Ministro Pistarini International Airport

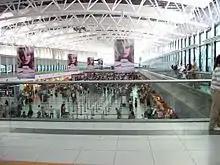
Ministro Pistarini International Airport, Terminal A

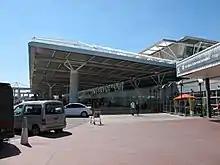
Buenos Aires-Ezeiza Ministro Pistarini International Airport Terminal A

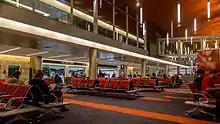
Terminal B

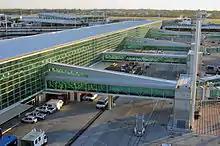
Airport terminal A in 2013

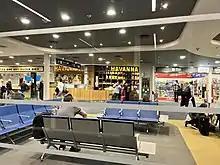
Last waiting area at Terminal A

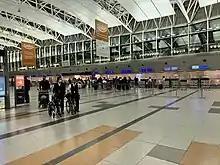
Check-in counters at Terminal A

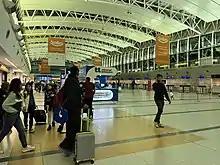
Check-in counters at Terminal A

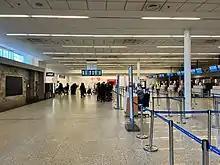
Check-in counters at Terminal C

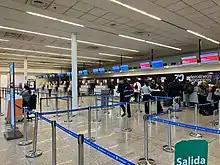
Check-in counters at Terminal C

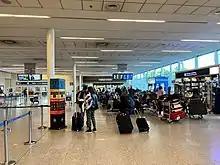
Arrivals area at Terminal C

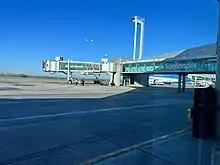
Terminal C

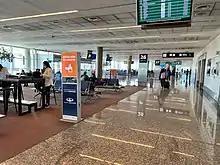
Main corridor at Terminal C

Terminal C was inaugurated in July 2011; , its facilities were in use by Aerolíneas Argentinas, Air France, and Alitalia for their operations.